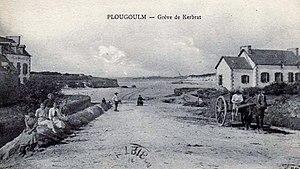
Plougoulm: la grève de Kerbrat vers 1910
Plougoulm [plugulm] est une commune du département du Finistère, dans la région Bretagne, en France. Sa devise est la suivante : « Dalc'homp mad » qui veut dire « tenons bon ». Les habitants de Plougoulm sont les Plougoulmois.